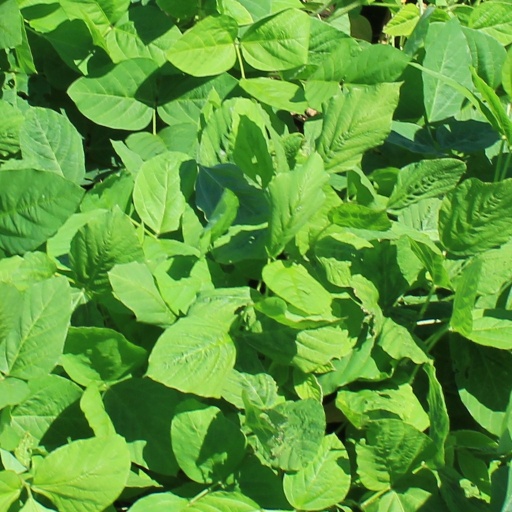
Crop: soybean